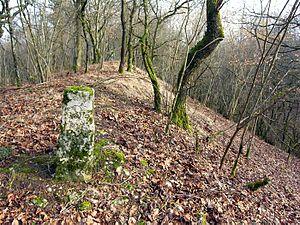
Vue prise du sommet de ce qui reste du murus gallicus (rempart gaulois) de l'oppidum de Boviolles
Cet article recense les monuments historiques de la Meuse, en France.